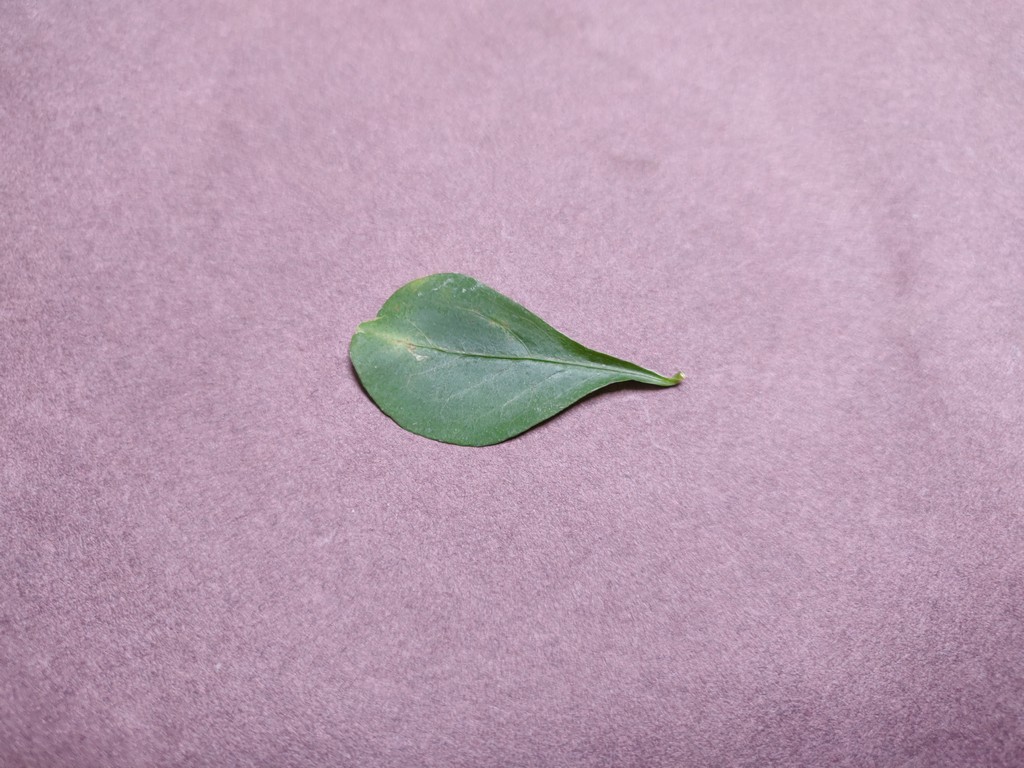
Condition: Unhealthy
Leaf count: single
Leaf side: front